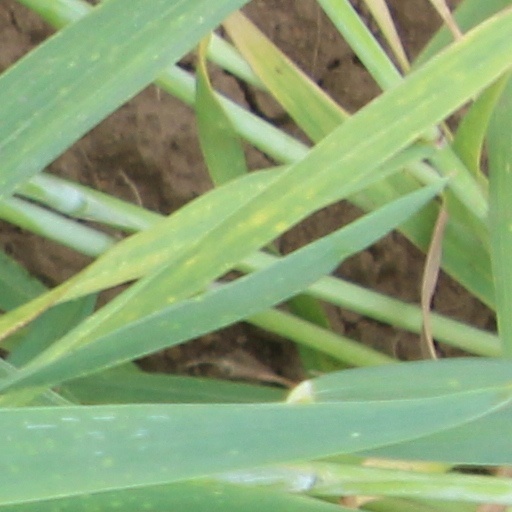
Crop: wheat